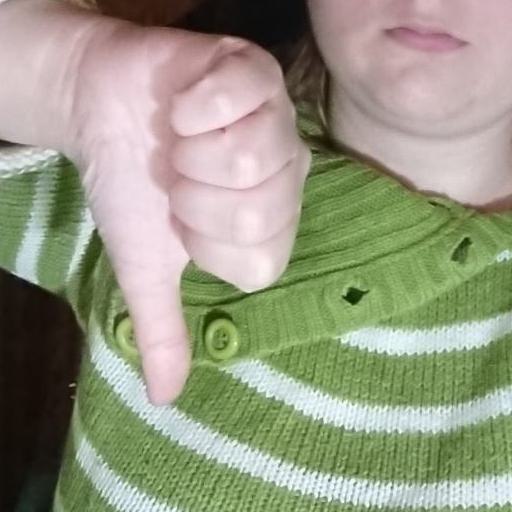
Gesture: dislike